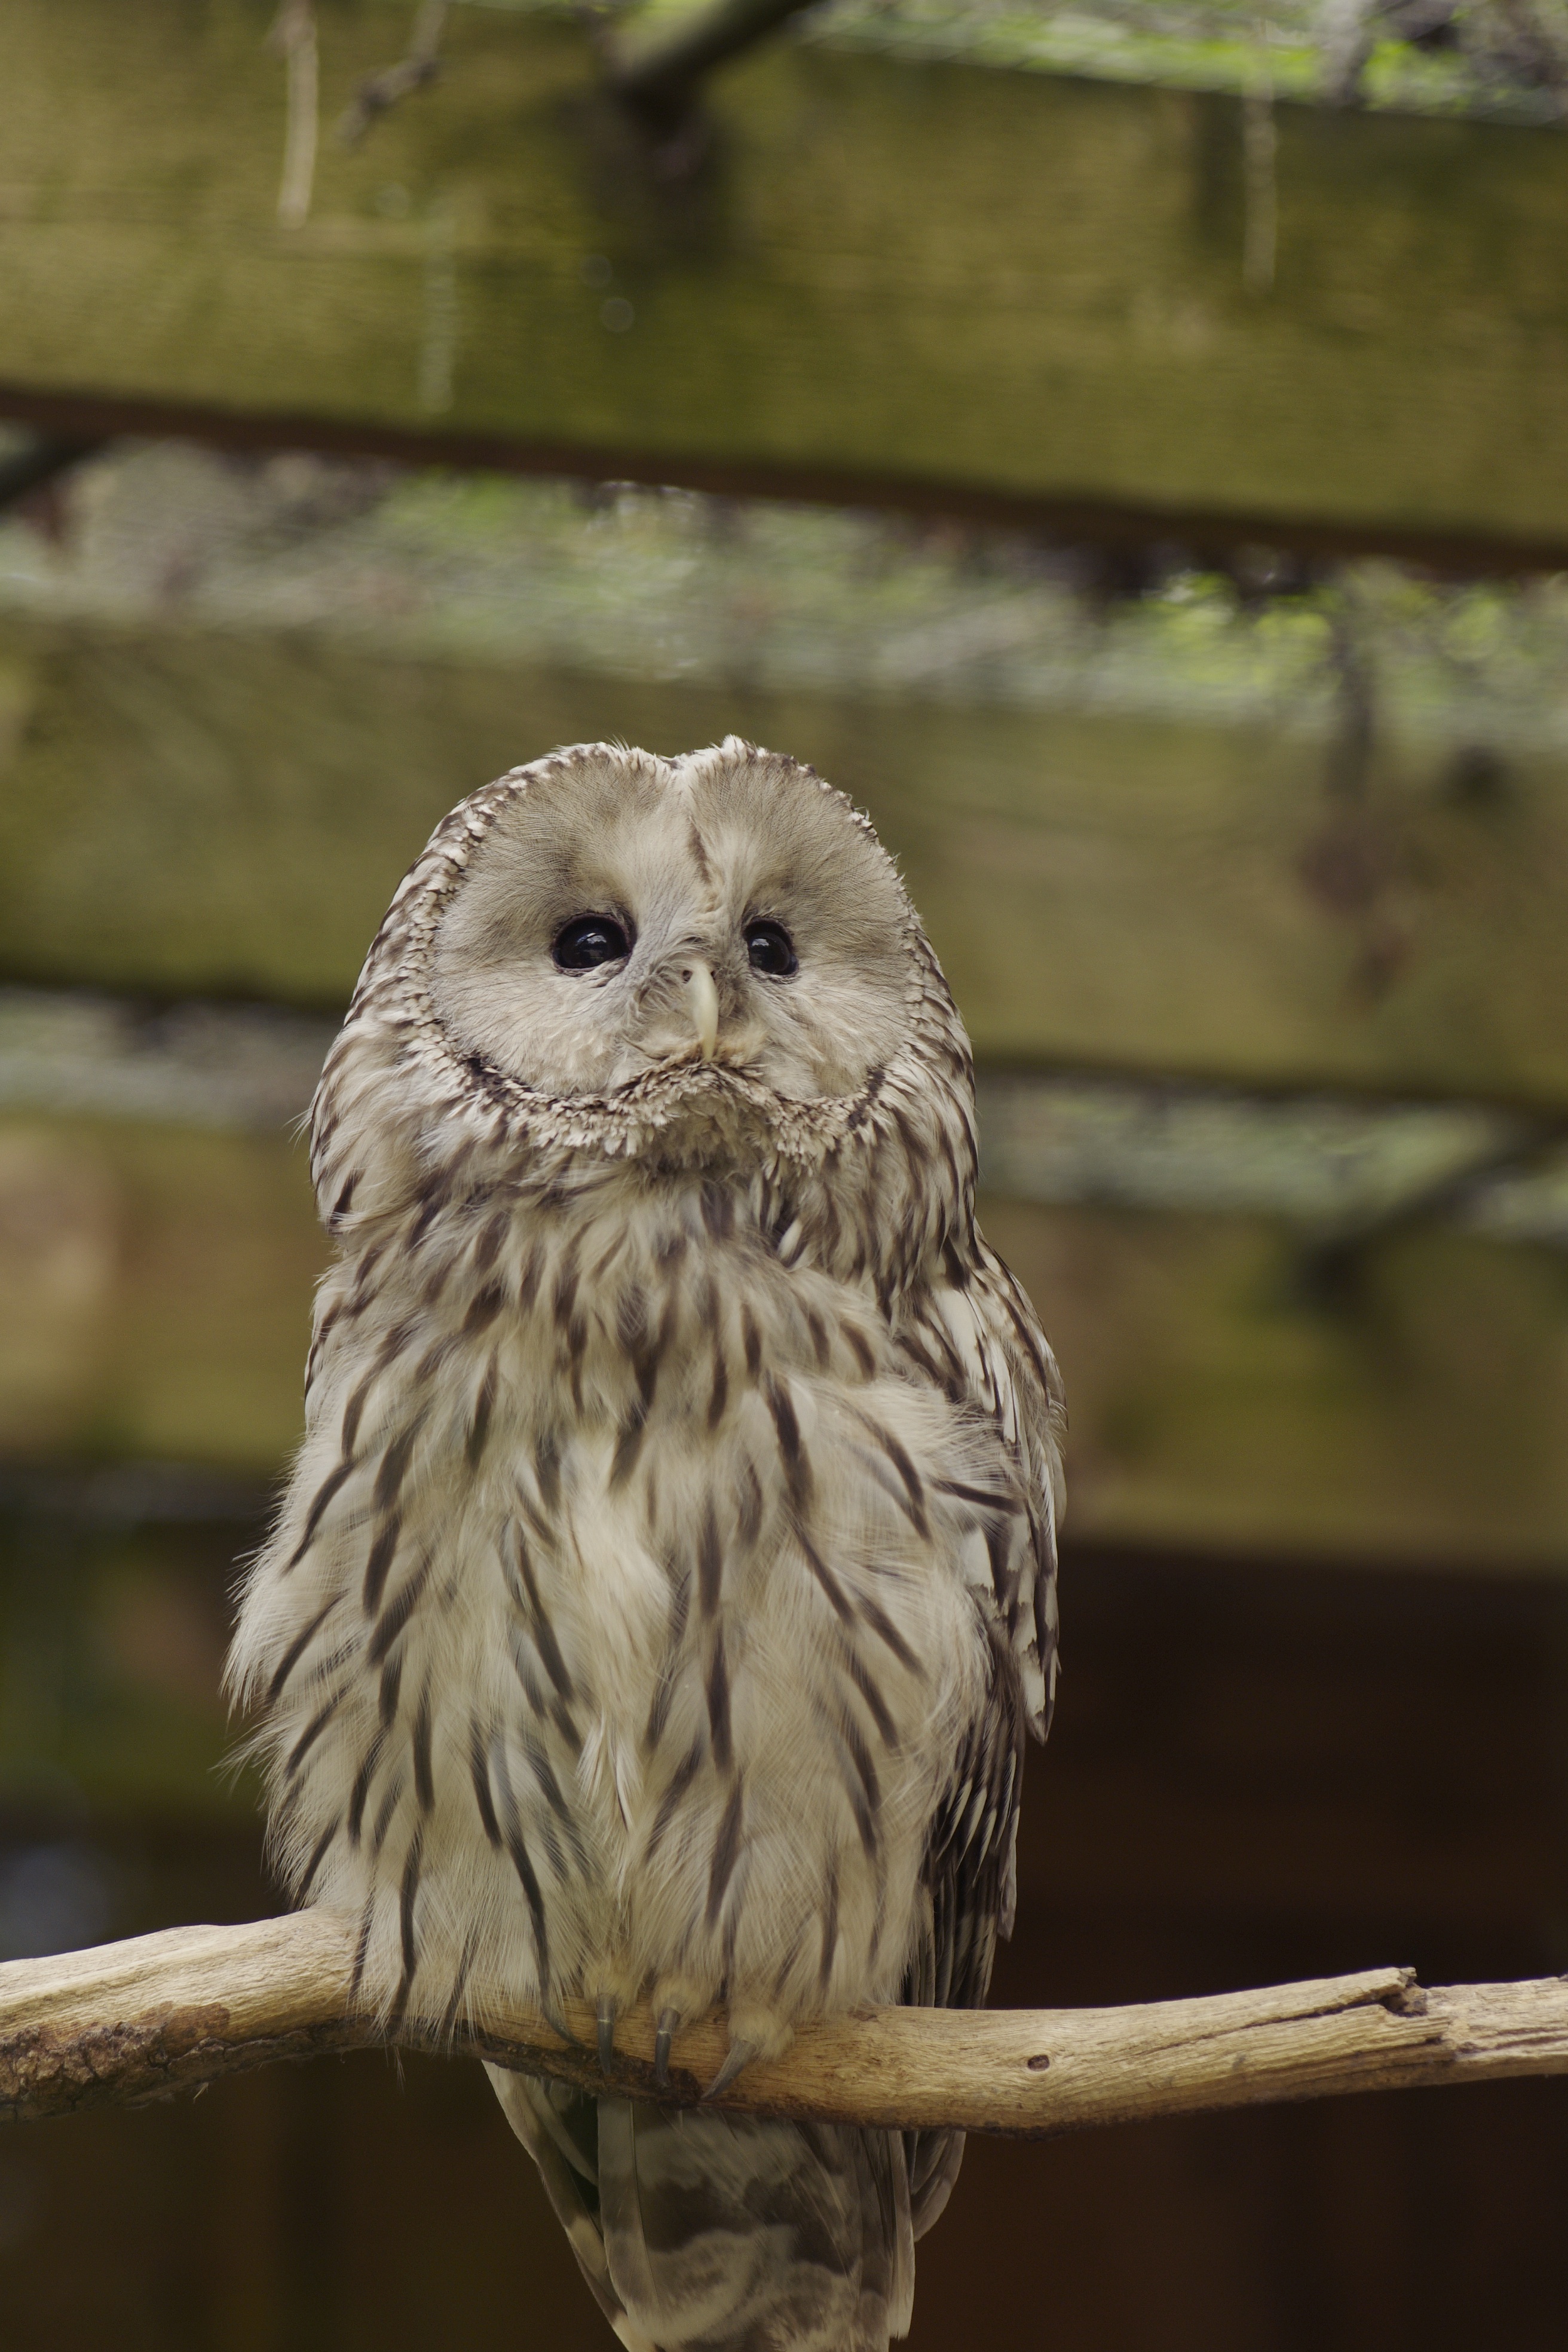
branch, bird, wing, wildlife, beak, owl, fauna, bird of prey, vertebrate, tallinn zoo, ural owl, strix uralensis